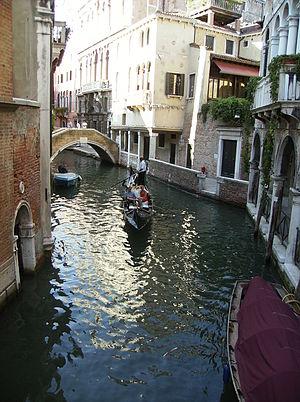
Le rio de Ca' Widmann est un canal de Venise dans le sestiere de Cannaregio en Italie.